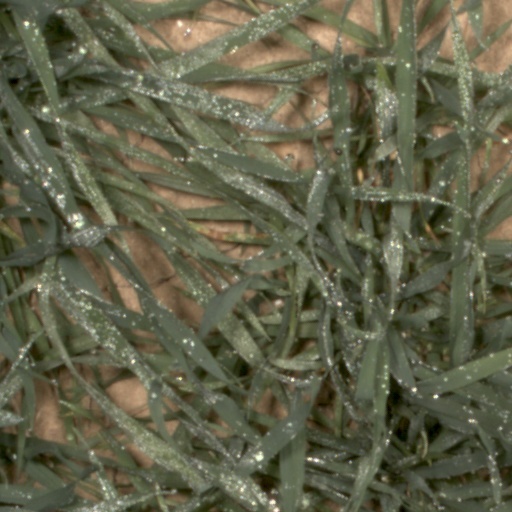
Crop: wheat